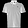
Label: T - shirt / top